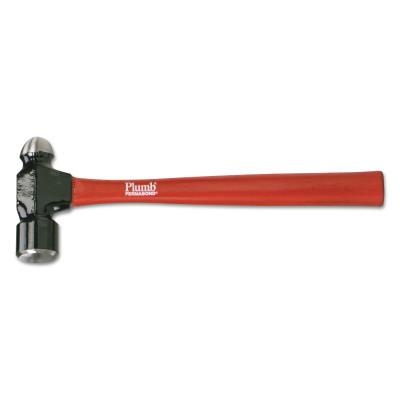
Apex Tool Group Inlaid Industrial Straight Trimmers, 7 in, Black, 37N
Finest quality cutlery steel Hot drop-forged nickel-plated blades Patented SET-EASY?? pivot Pack of 1 EA Manufacturer part number: 37N UPC Code: 37103223302 Specifications: Cut Type = Shear Cut Cutting Length [Nom] = 3 1/8 in Finish = Nickel Plated Handle Color = Black Handle Type = Straight Material = Steel Overall Length [Nom] = 7 in Width [Nom] = 2 1/2 in Wt. = 0.20 lb This is a normal stocking item.
Brand: Apex Tool Group
Category: Hardware > Tool Accessories > Shaper Accessories > Shaper Cutters > Straight Cutters